Maggie Gyllenhaal

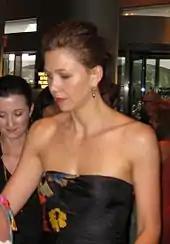
Gyllenhaal at the premiere of "The Dark Knight" in New York City, July 14, 2008

She appeared in "The Dark Knight" (2008), the sequel to "Batman Begins" (2005), in which she replaced Katie Holmes as Assistant District Attorney, Rachel Dawes. Gyllenhaal acknowledged her character was a damsel in distress to an extent, but said director Christopher Nolan sought ways to empower her character, so "Rachel's really clear about what's important to her and unwilling to compromise her morals, which made a nice change" from the many conflicted characters she had previously portrayed. "The Dark Knight" was a critical and commercial success, setting a new opening weekend box office record for North America. With revenue of $1 billion worldwide, it became the fourth-highest-grossing film of all time, and remains Gyllenhaal's most commercially successful feature to date. In a "Salon" magazine review of the film, Stephanie Zacharek called Gyllenhaal's character "a tough cookie in a Stanwyck-style bias-cut gown" and stated that "the movie feels smarter and more supple when she's on-screen". "IGN" film critic Todd Gilchrist wrote, "Gyllenhaal adds real depth and energy to Rachel Dawes".